List of songs recorded by Demi Lovato

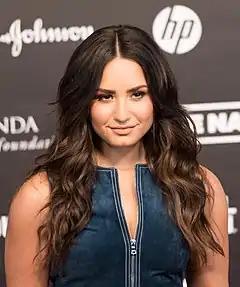
Demi Lovato in July 2017

American singer Demi Lovato has recorded materials for eight studio albums. Prior to launching her music career, Lovato starred in the Disney Channel musical television film "Camp Rock", as well as the film's follow-up "".